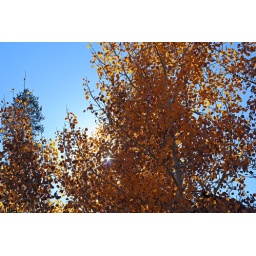
Lots of yellow in the trees around Tahoe.